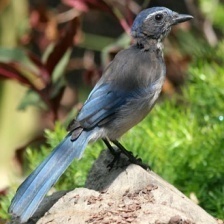
Species: CHARA DE COLLAR
Scientific name: CYANOLYCA ARMILLATA